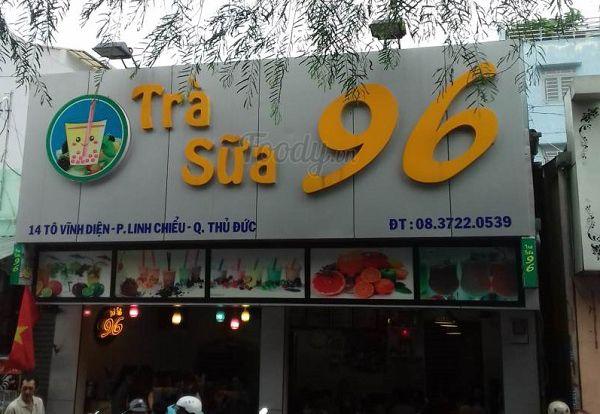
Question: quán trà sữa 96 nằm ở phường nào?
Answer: phường linh chiểu